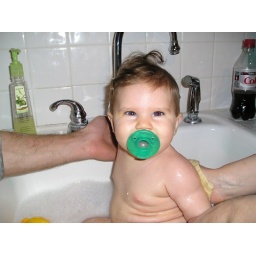
nothing wrong with a bath in the kitchen sink.